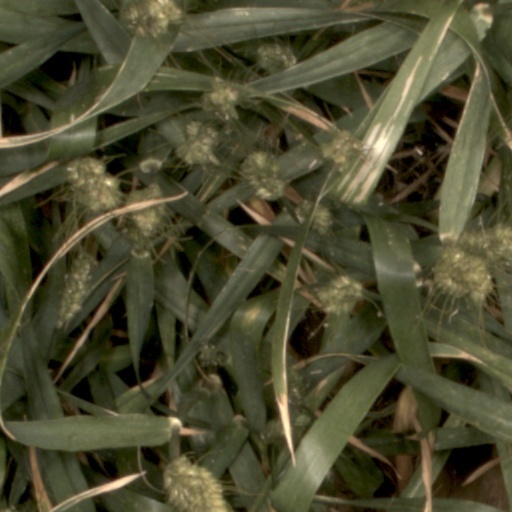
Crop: wheat